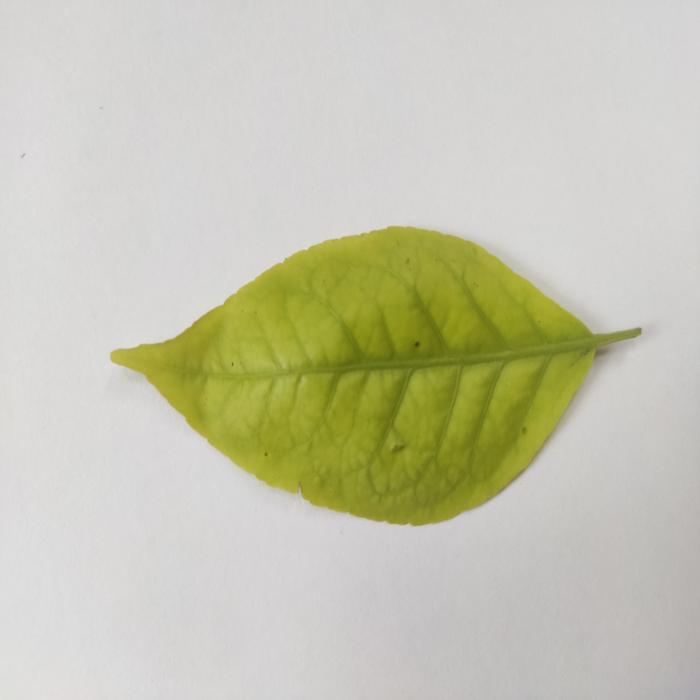
Crop: Aegle Marmelos
Leaf condition: Cercospora_Leaf